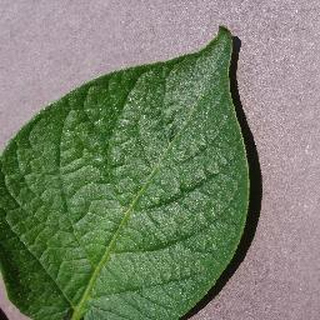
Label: healthy_potato